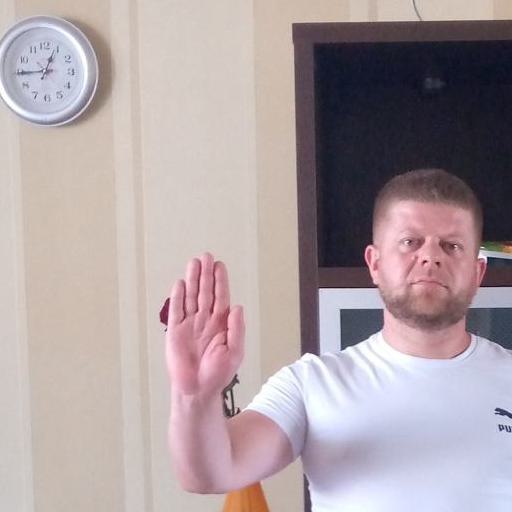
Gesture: stop